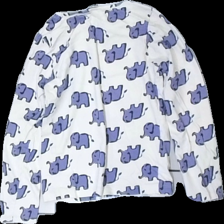
View: back
Type: Top
Category: Children
Brand: Indiska
Colors: Blue, White
Material: 100% cott
Pattern: Other
Cut: Regular
Size: 122
Season: All
Price range: <50
Recommended usage: Export
Comment: sned söm